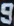
Number: 9